Lila Downs

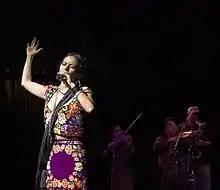
Lila Downs in the "National Sor Juana Festival" 2007.

Lila Downs took approximately one and a half years to prepare this project, which was released in April 2006. This CD draws on Mexican ranchero songs and merges sounds such as pop, rock, norteño, cumbia and hip-hop. This CD contains fifteen tracks, of which twelve are traditional Mexican repertoire authored by Lila Downs, and includes a version in English of ""La cumbia del mole"", the song that to date is the most well-known work by the artist. ""La cumbia del mole"" refers to the preparation of Mexican dish and tradition in Oaxaca. This single managed to position itself among the top of the charts in Mexico, United States, Canada and United Kingdom.